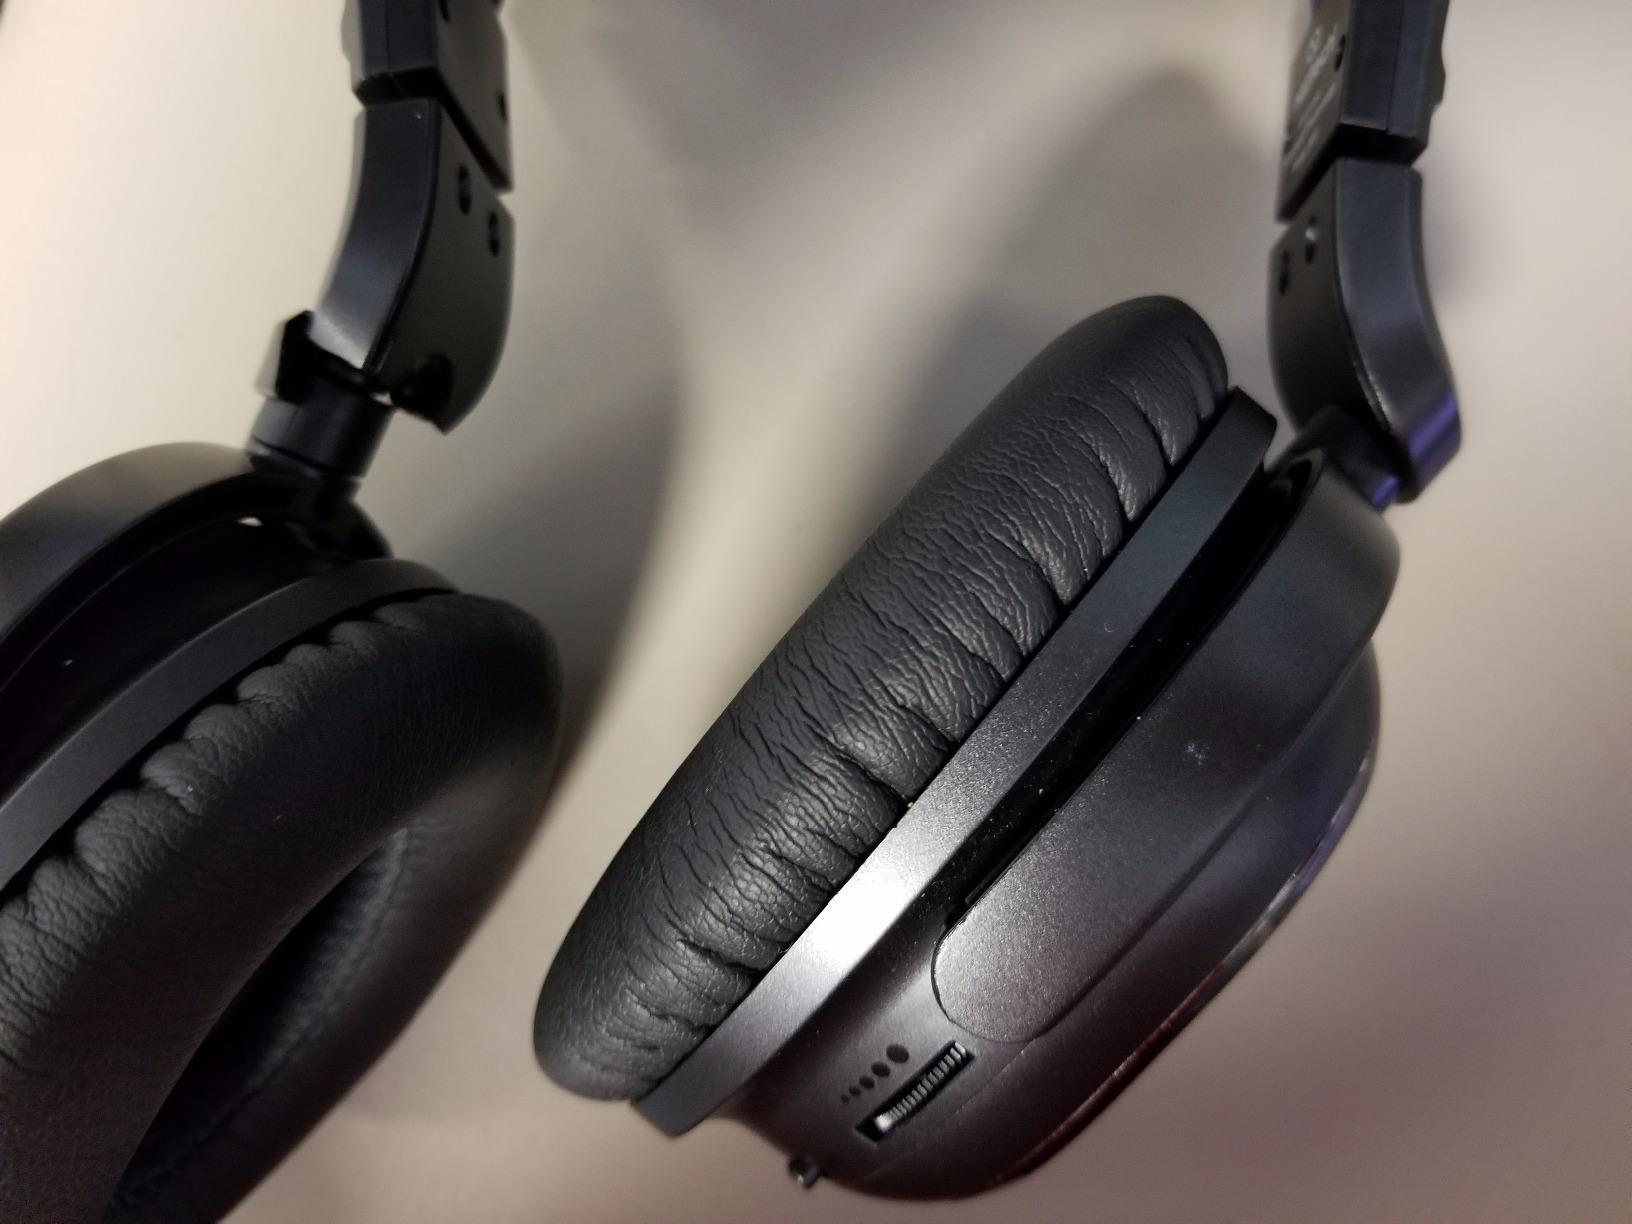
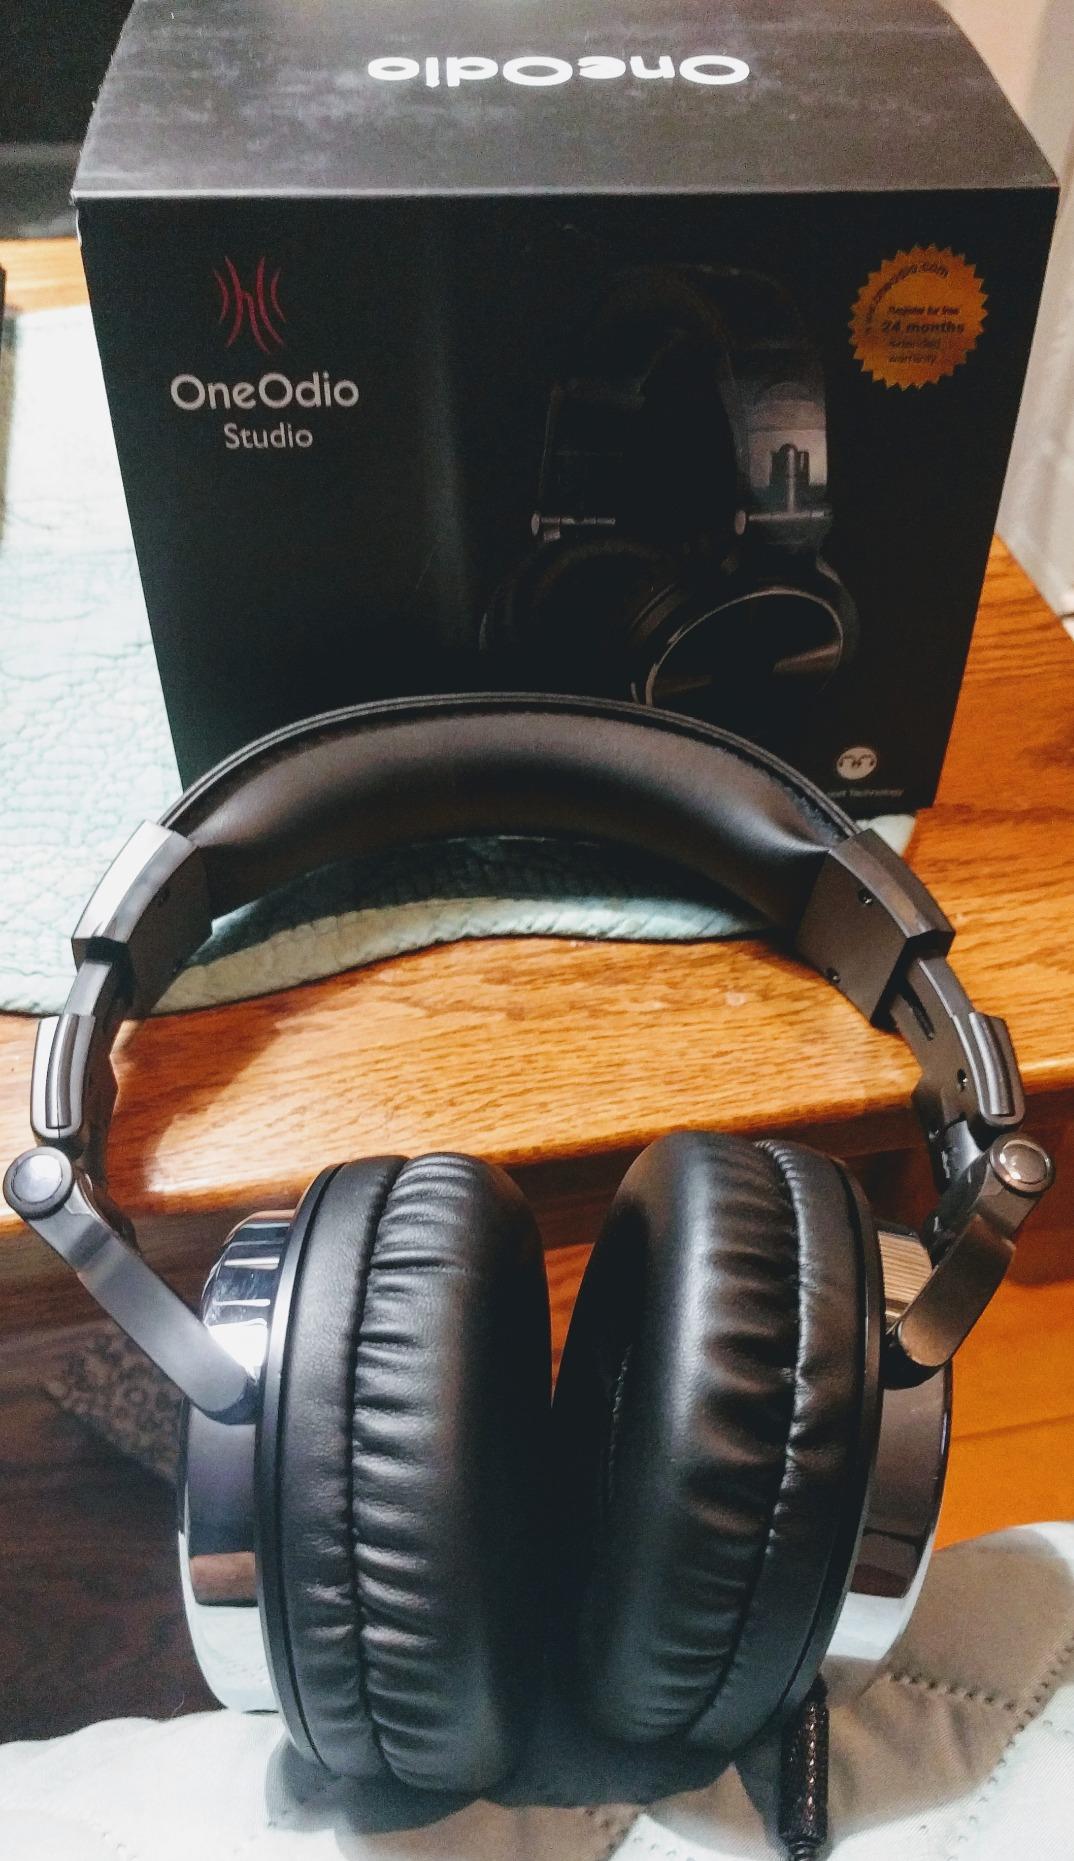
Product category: headphones
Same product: no